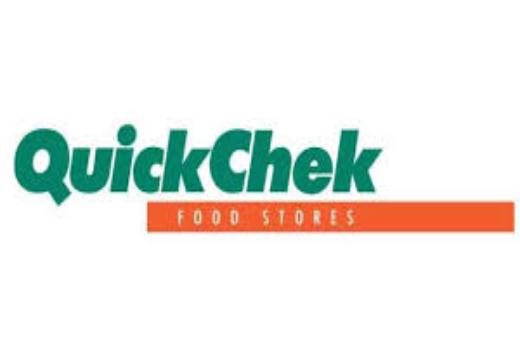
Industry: Food